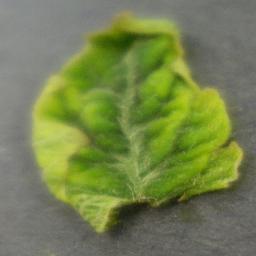
Label: Tomato___Tomato_Yellow_Leaf_Curl_Virus